N'Bushe Wright

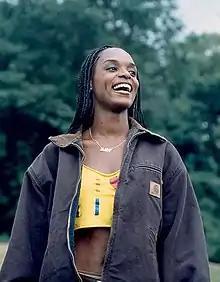
Wright in the film "His & Hers"

N'Bushe Wright (born September 7, 1969) is an American actress and dancer. She attended and trained as a dancer at the Alvin Ailey Dance Center and the Martha Graham School of Dance. She is known mainly for her role as Dr. Karen Jenson in the 1998 feature film "Blade".